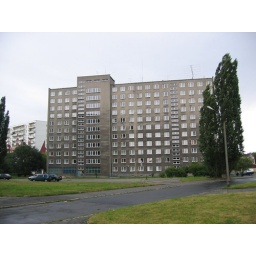
I spent six weeks at the third floor in this building